Question: Please indicate a possible affordance area of the chair that can be used for sitting on
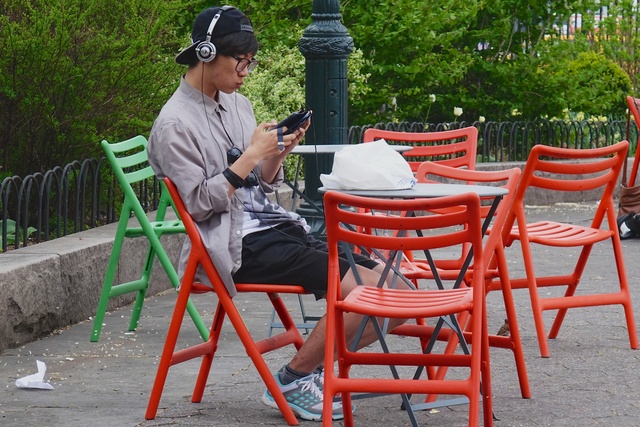
Answer: [188.5, 265.5, 327.5, 288.5]